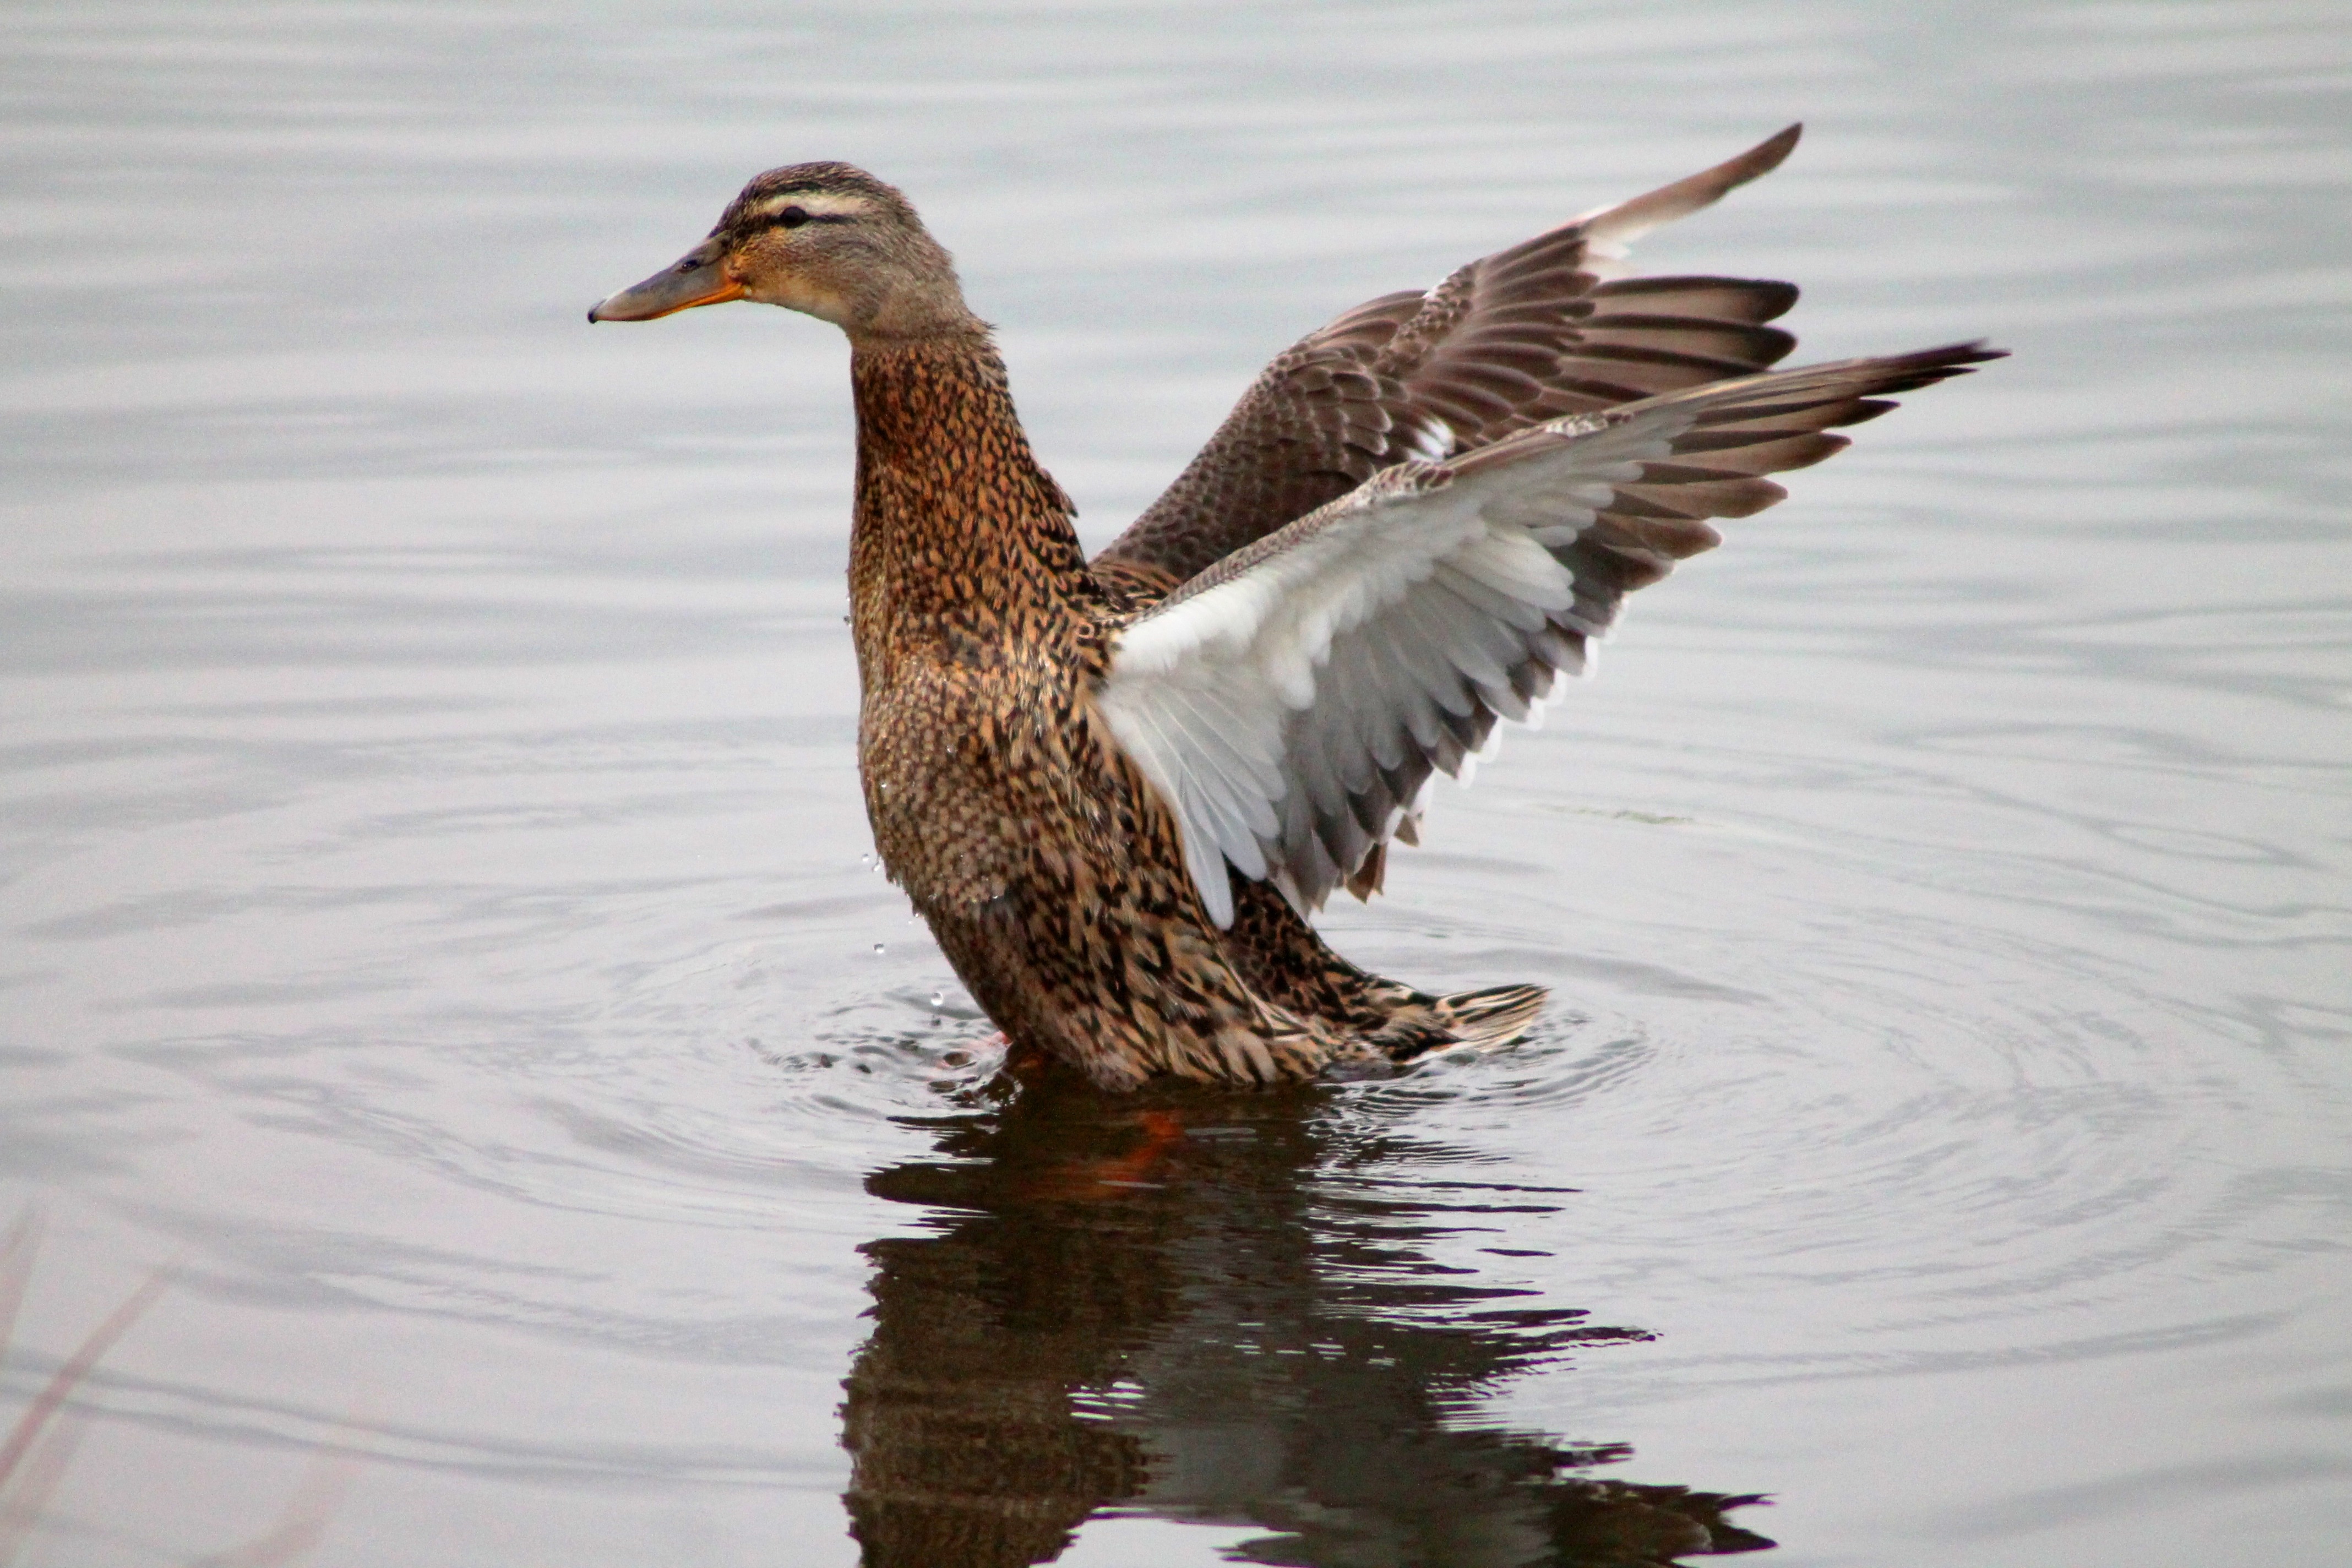
bird, wing, animal, wildlife, reflection, beak, fauna, duck, goose, vertebrate, waterfowl, water bird, mallard, canard, mergus, shorebird, flutter, ducks geese and swans, seaduck